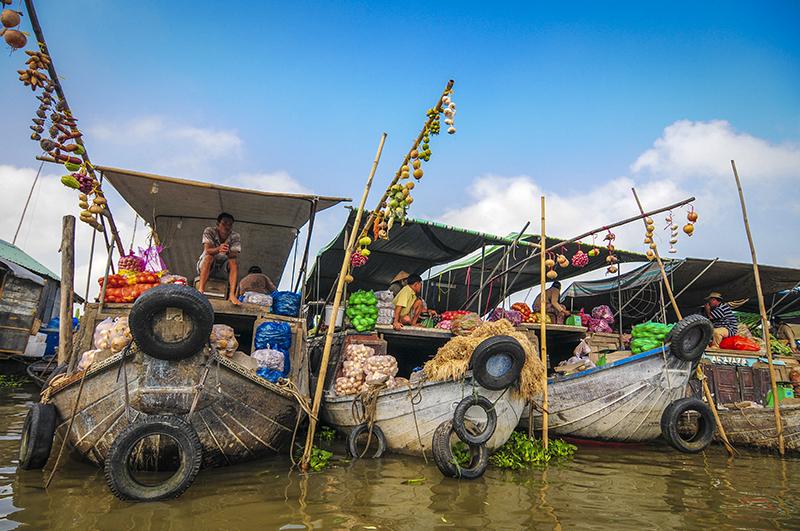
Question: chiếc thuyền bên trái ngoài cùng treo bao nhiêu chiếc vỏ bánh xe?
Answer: chiếc thuyền treo ba chiếc vỏ bánh xe